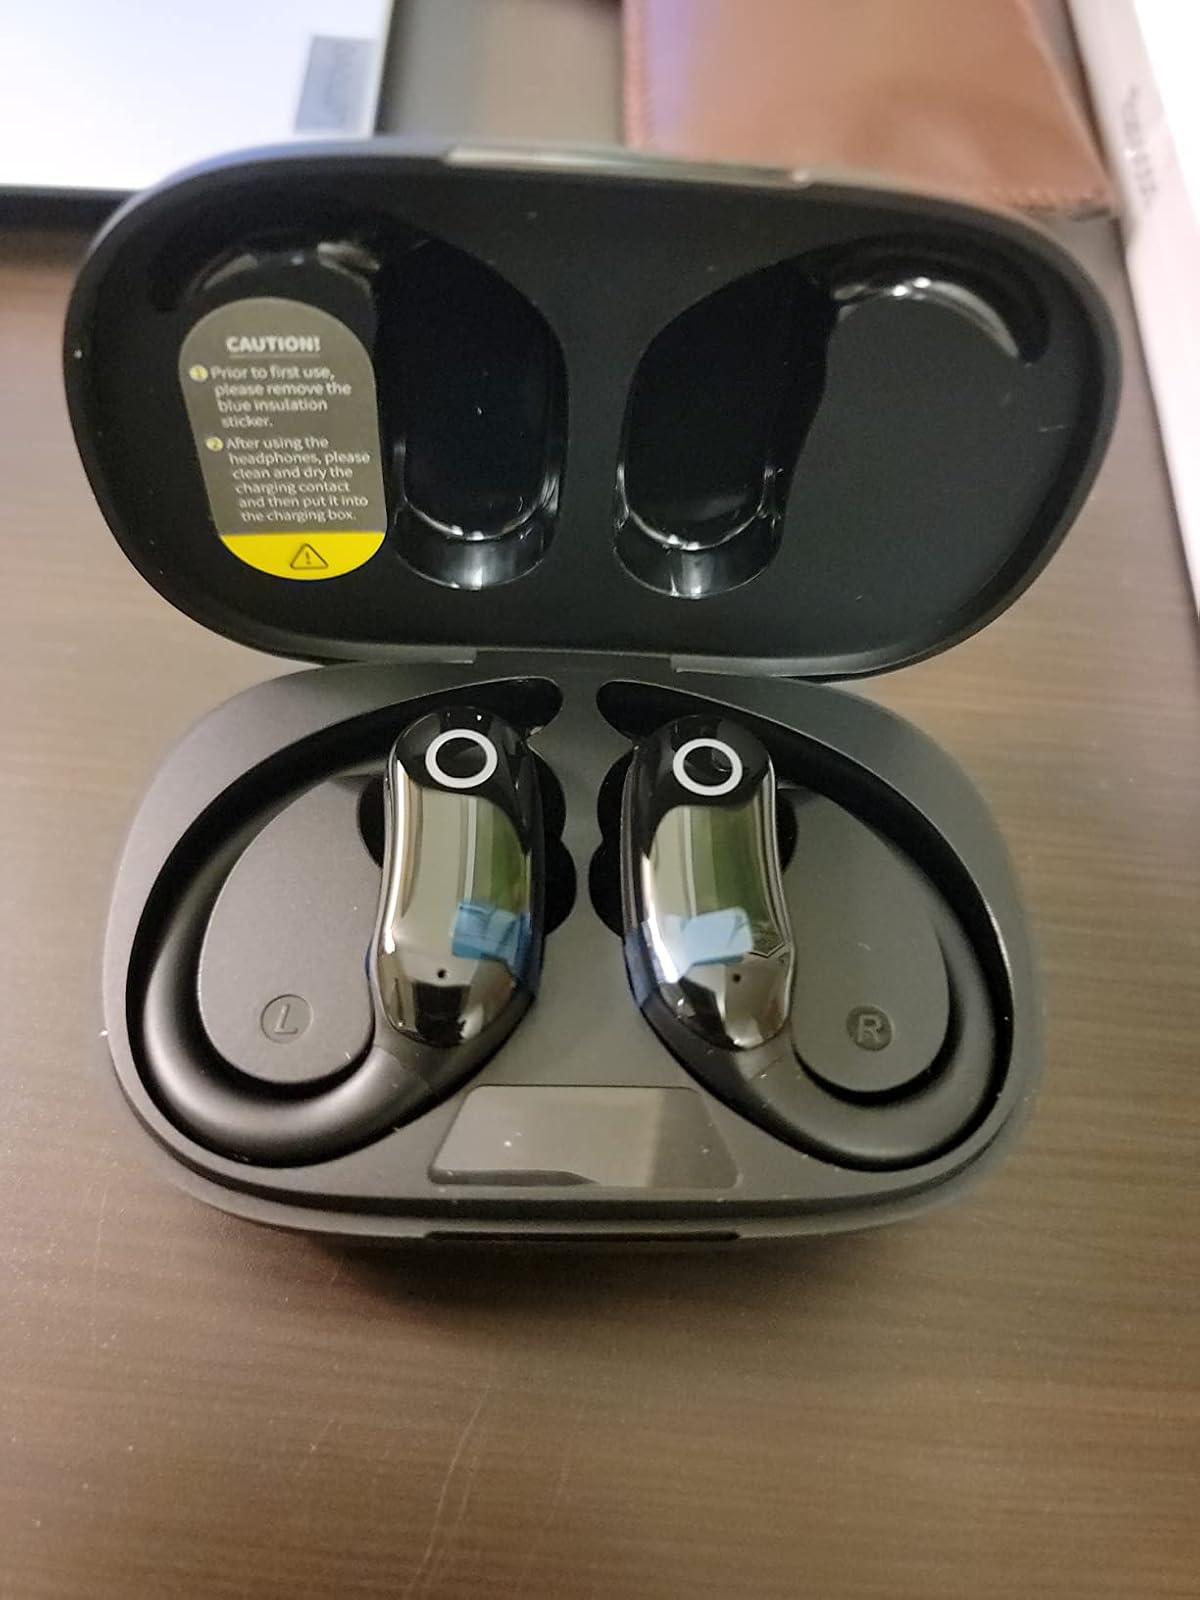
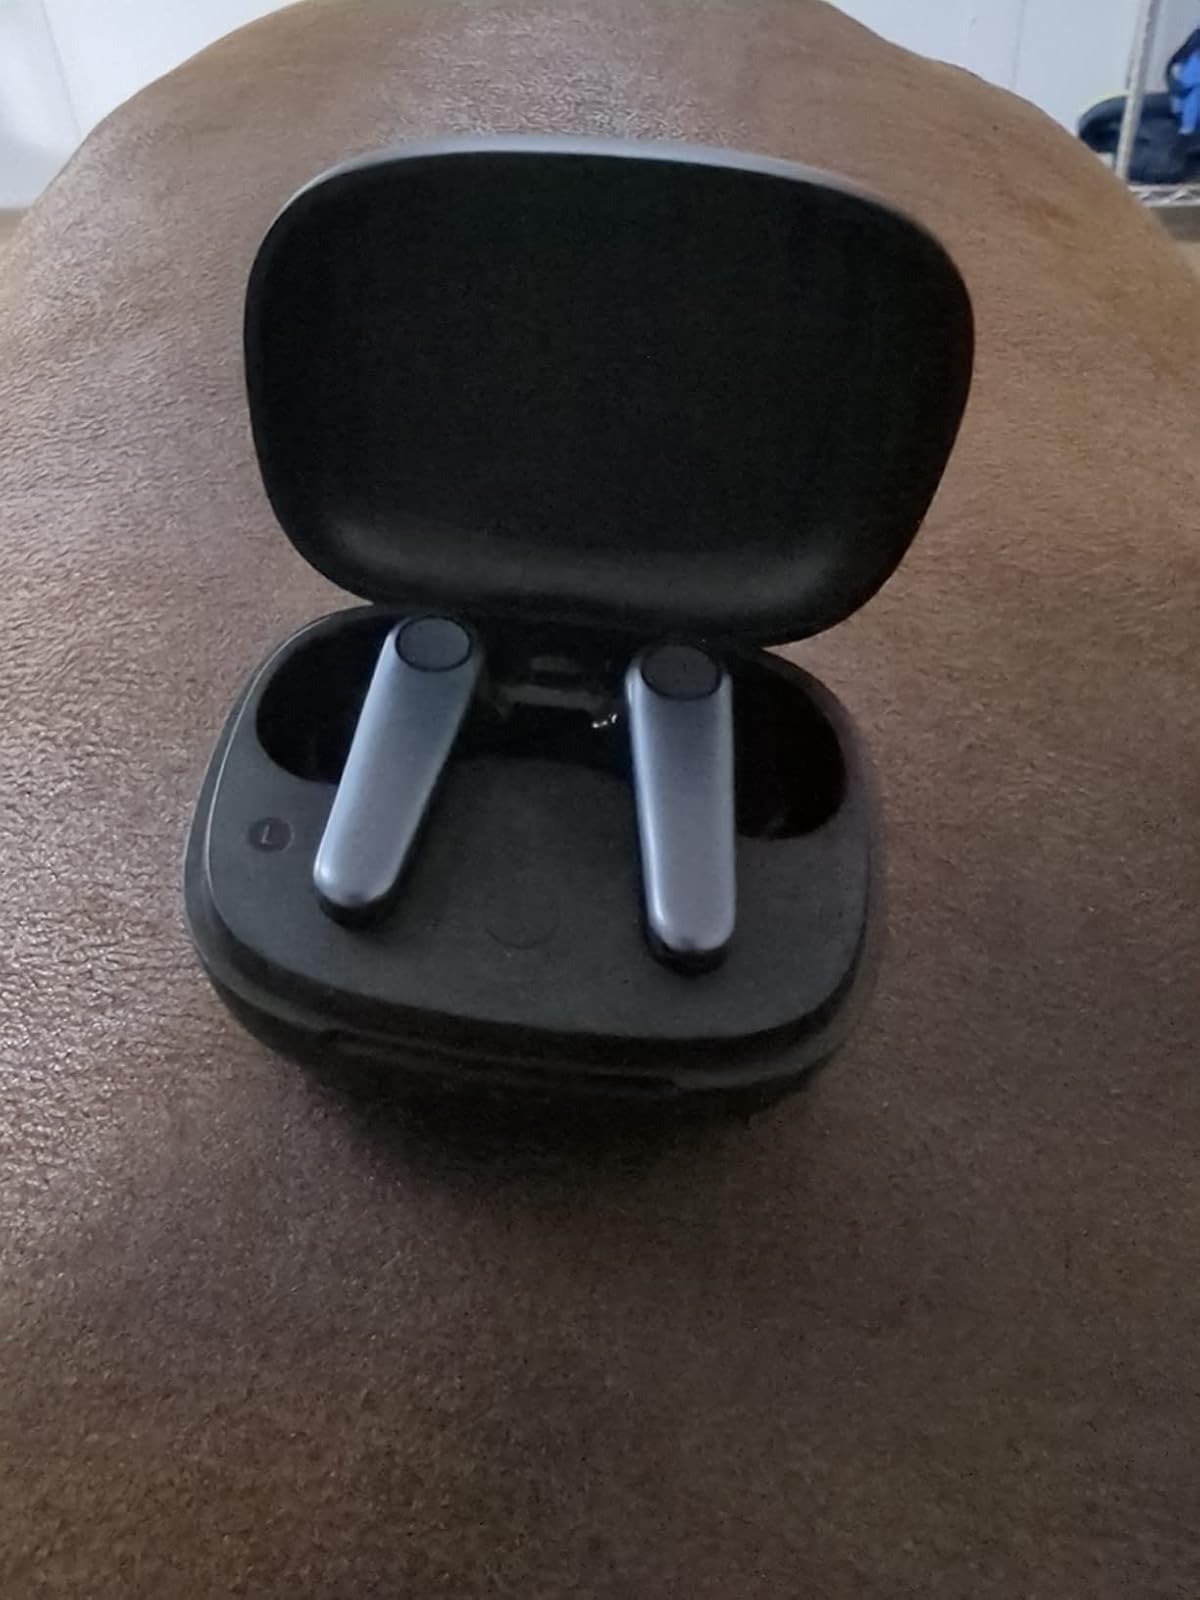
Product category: earbuds
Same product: no